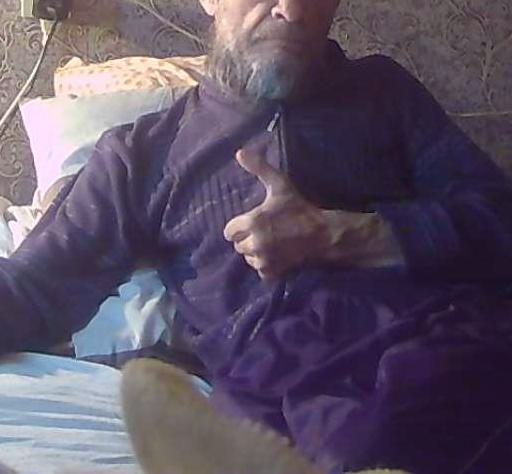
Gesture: like